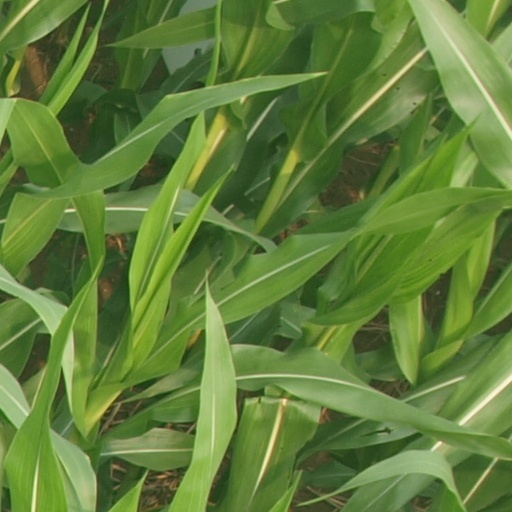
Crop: maize; corn